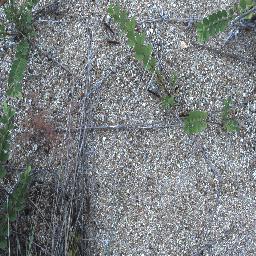
Label: negative